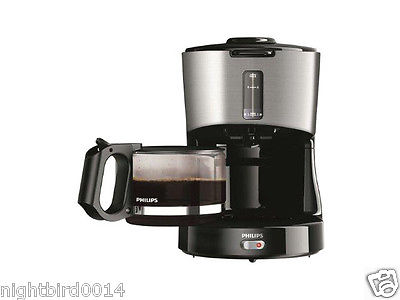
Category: coffee maker